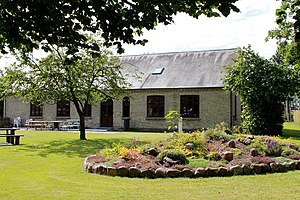
Hans Tausencentret
Hans Tausencentret og dets have set fra vejsiden.
Den tidligere skole i Birkende, Kerteminde Kommune, nu Hans Tausen center.
Hans Tausencentret er et medborgerhus, som bruges af enkeltpersoner, foreninger, sammenslutninger, myndigheder og andre arrangører som ramme om møder, udstillinger osv. Centret er beliggende i landsbyen Birkende i en bygning, som tidligere har huset Birkendes folkeskole.